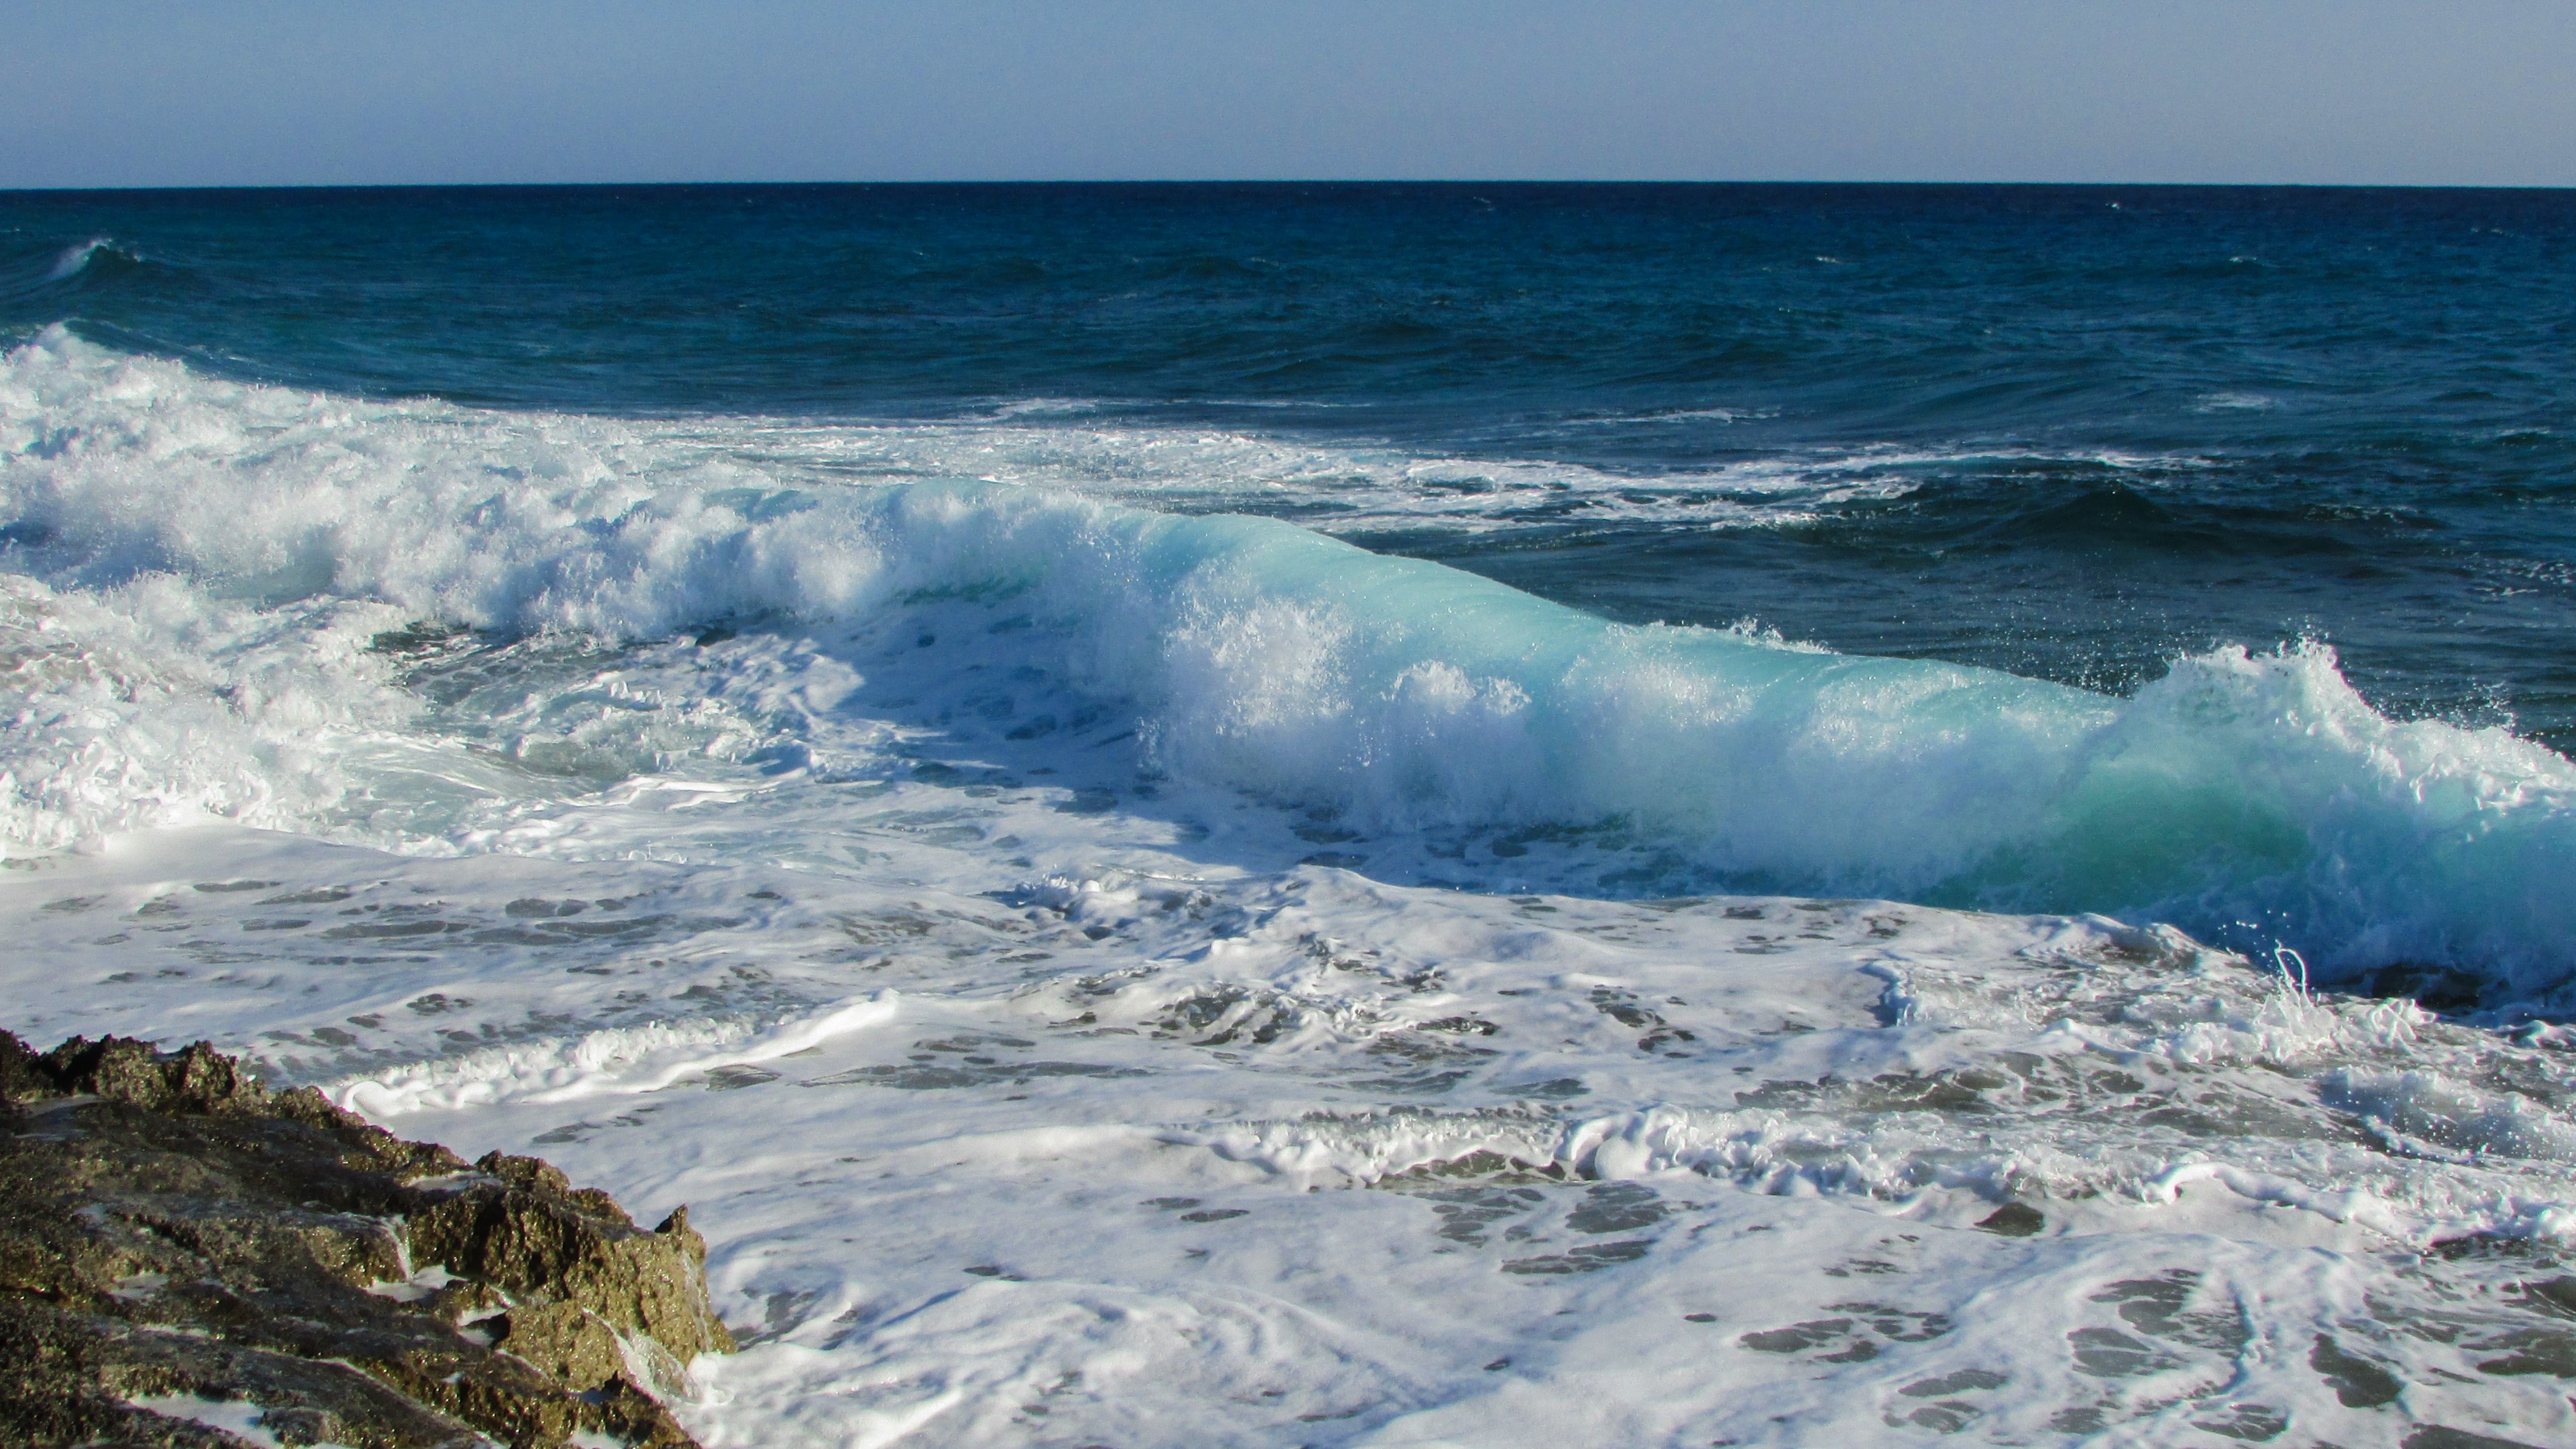
beach, sea, coast, water, ocean, shore, wave, wind, splash, cyprus, cape, geological phenomenon, wind wave